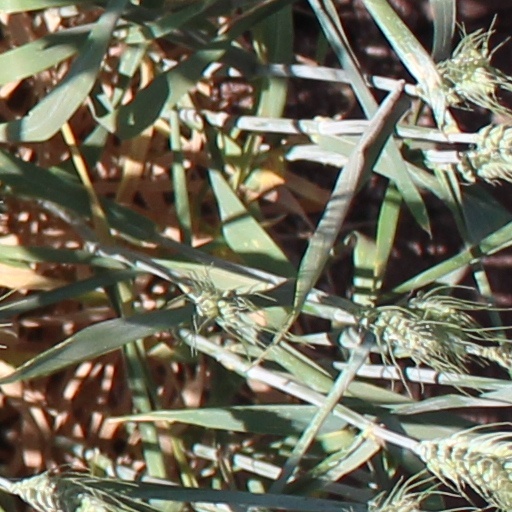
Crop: wheat